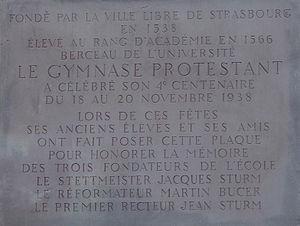
Plaque commémorative sur la façade du Gymnase Jean-Sturm à Strasbourg
Le Gymnase Jean-Sturm est l'héritier de la Haute École de Strasbourg, école protestante humaniste fondée en 1538 par le Magistrat de la ville libre de Strasbourg, sur l’initiative de Jean Sturm auquel l’institution doit son nom, ainsi que le berceau de l’université de Strasbourg. Durant ses presque cinq siècles d’existence, le Gymnase a constamment évolué, au gré des changements des aspirations intellectuelles de la ville et de l’ambiance politique et culturelle alsacienne et européenne.